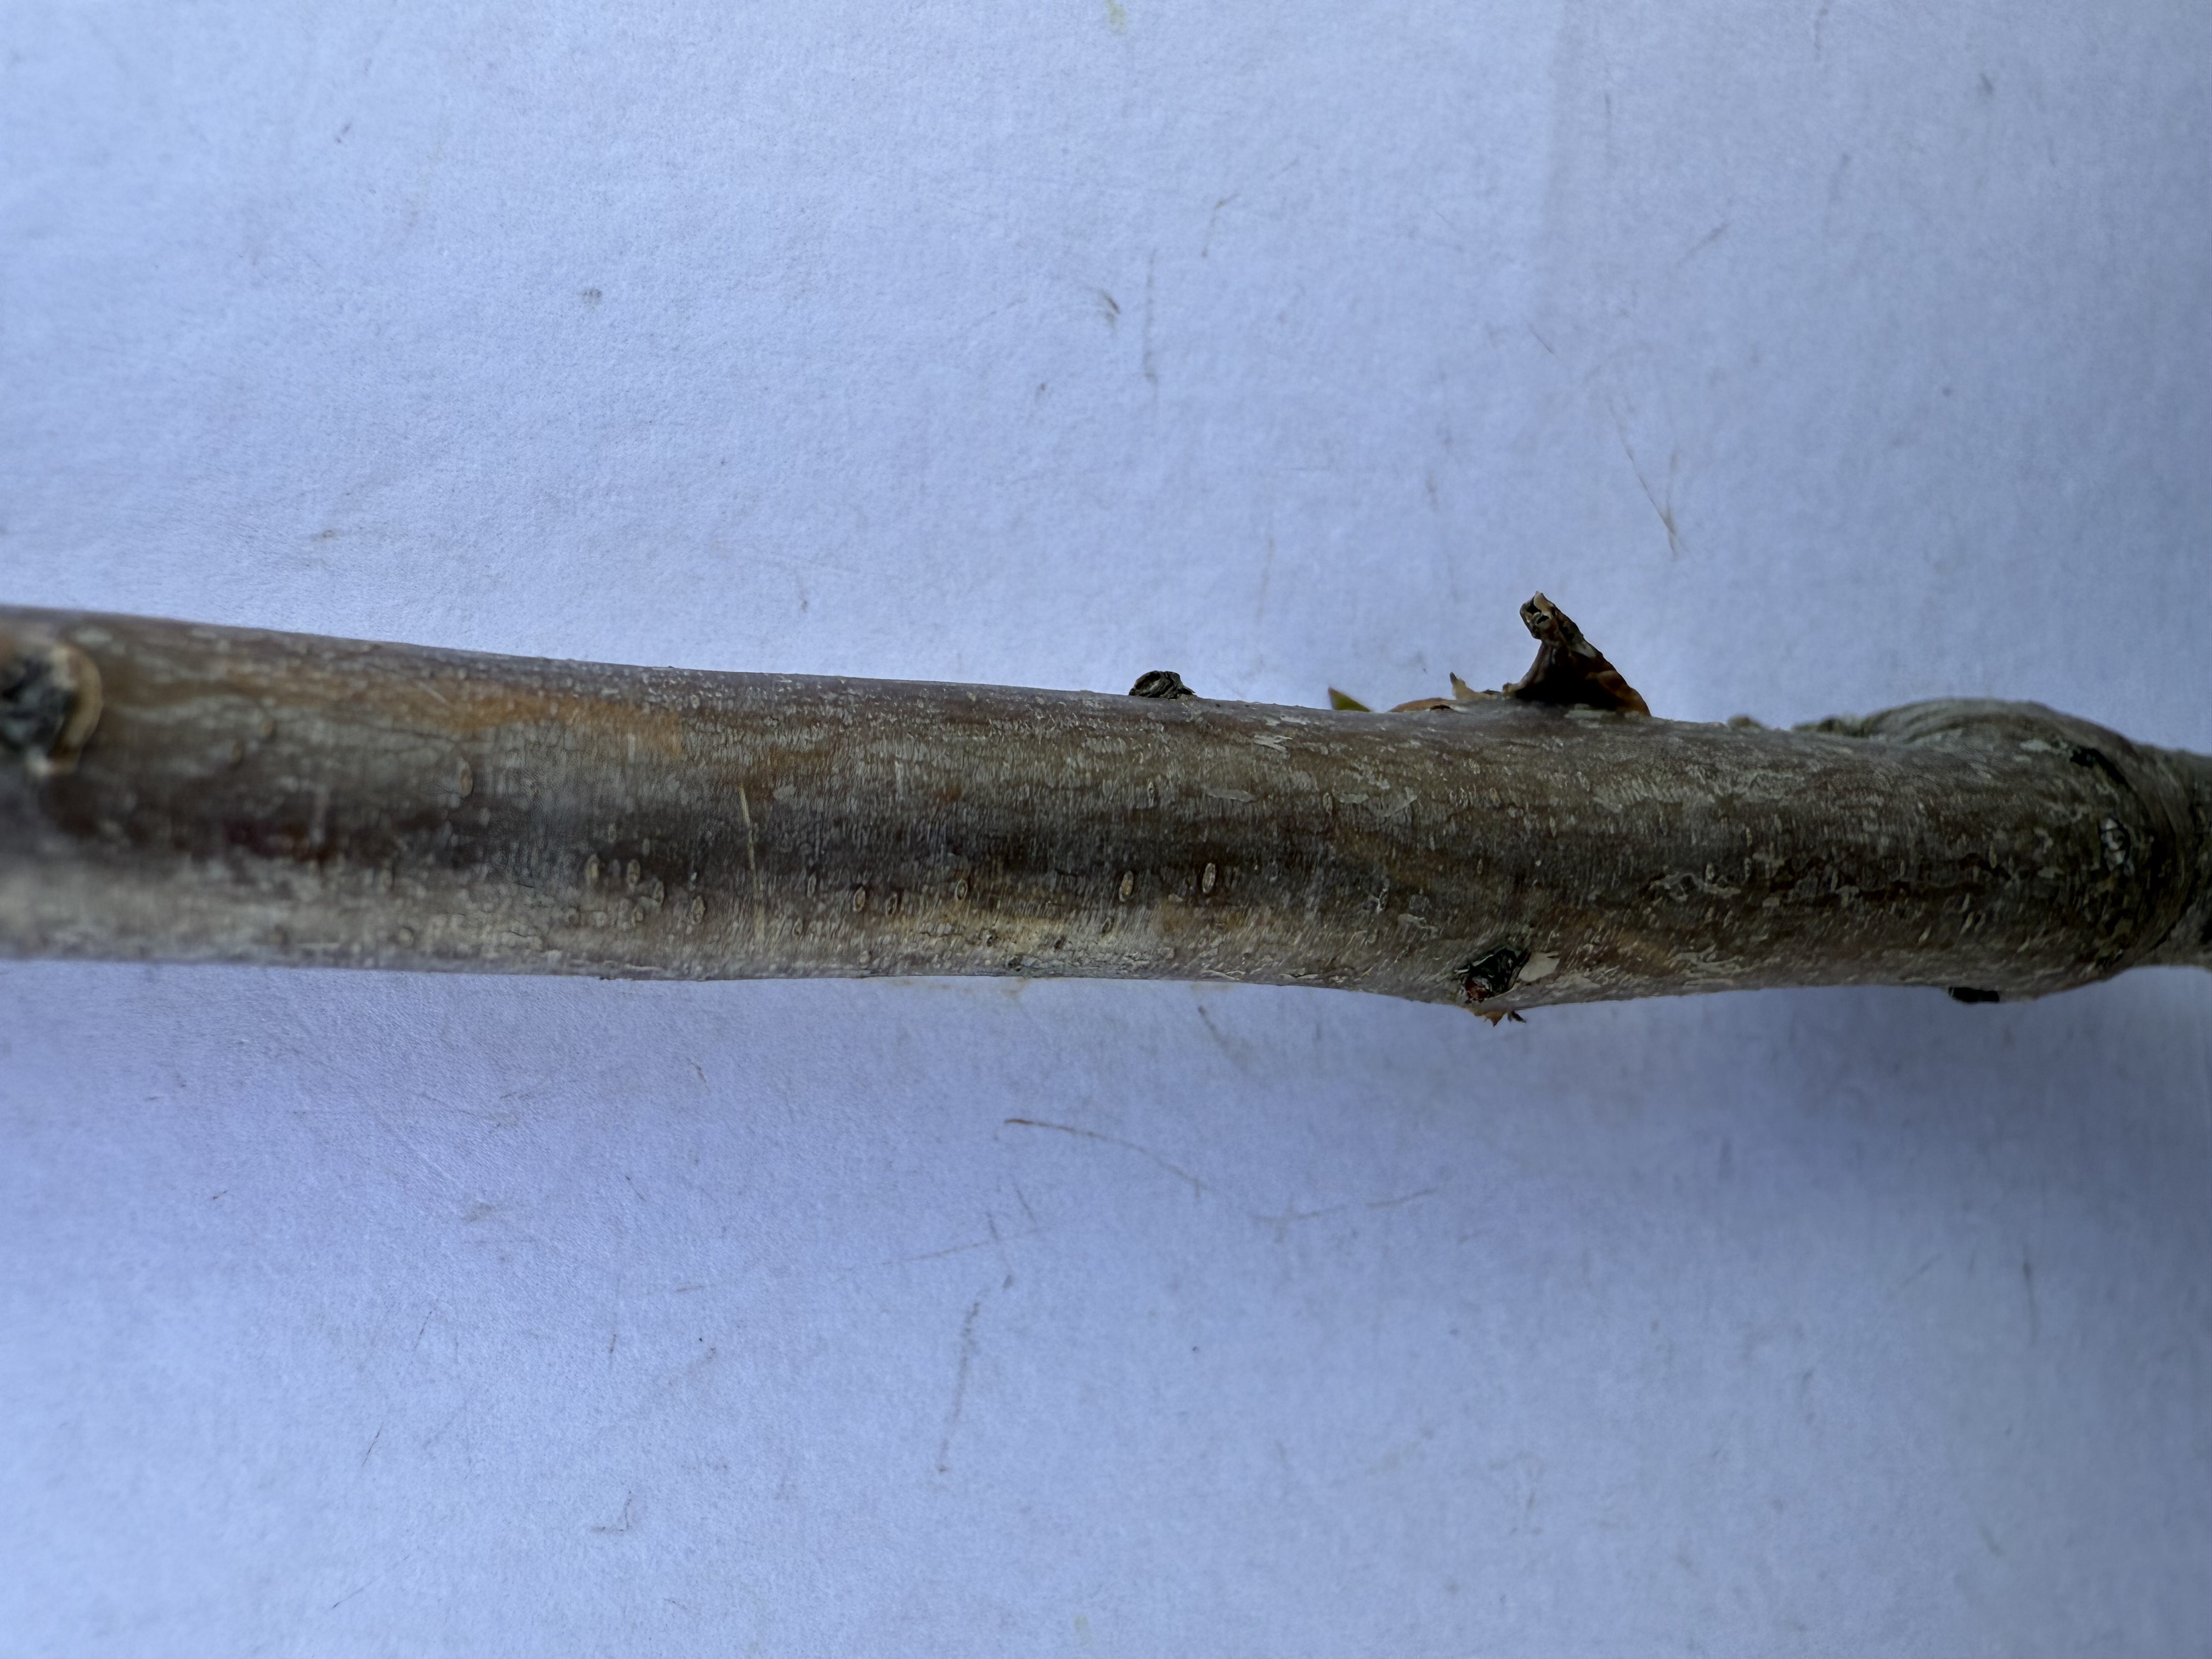
Variety: Ferragnes Almond